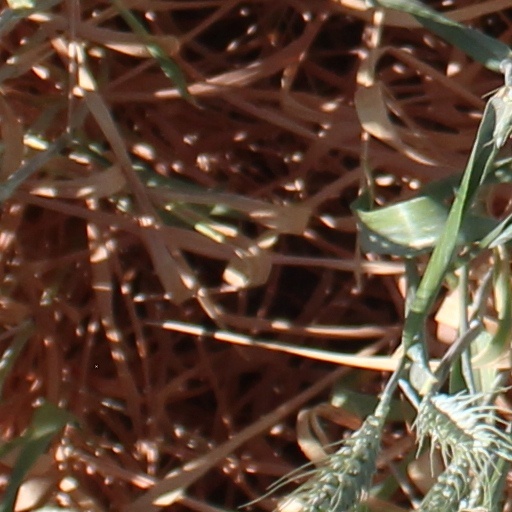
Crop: wheat